Shrubs (American band)

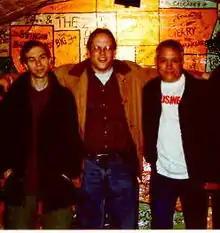
Shrubs at Cavern Club, Liverpool 2001

Shrubs were an American rock ‘n roll band based in Rock Tavern, New York.